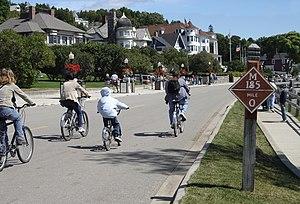
M-185 est une route d'État du Michigan qui fait le tour de l'île Mackinac, aux États-Unis. Cette route de 12,881 kilomètres longe les côtes de l'île en offrant des vues panoramiques sur le détroit de Mackinac qui divise les péninsules supérieure et inférieure du Michigan.